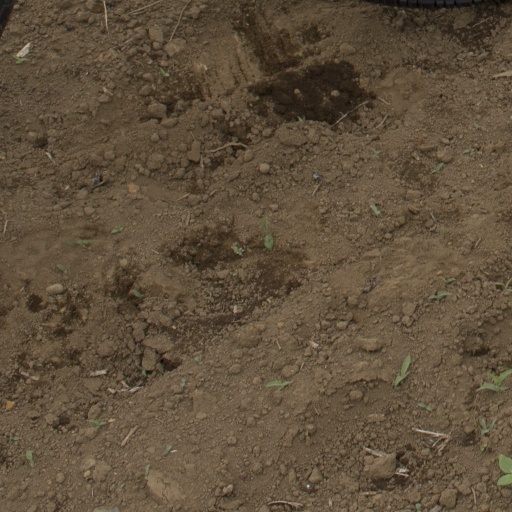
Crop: Jerusalem artichoke